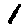
Label: 1